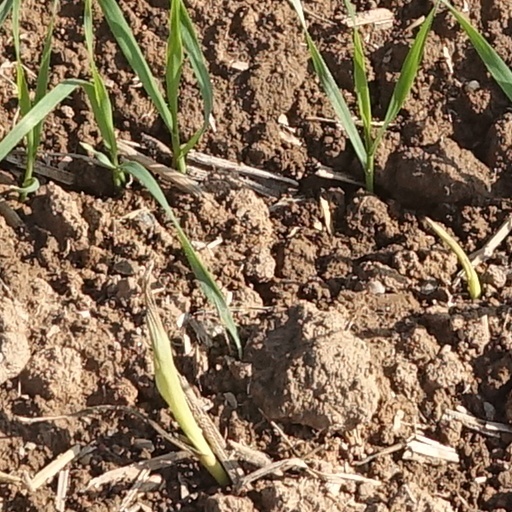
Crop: wheat